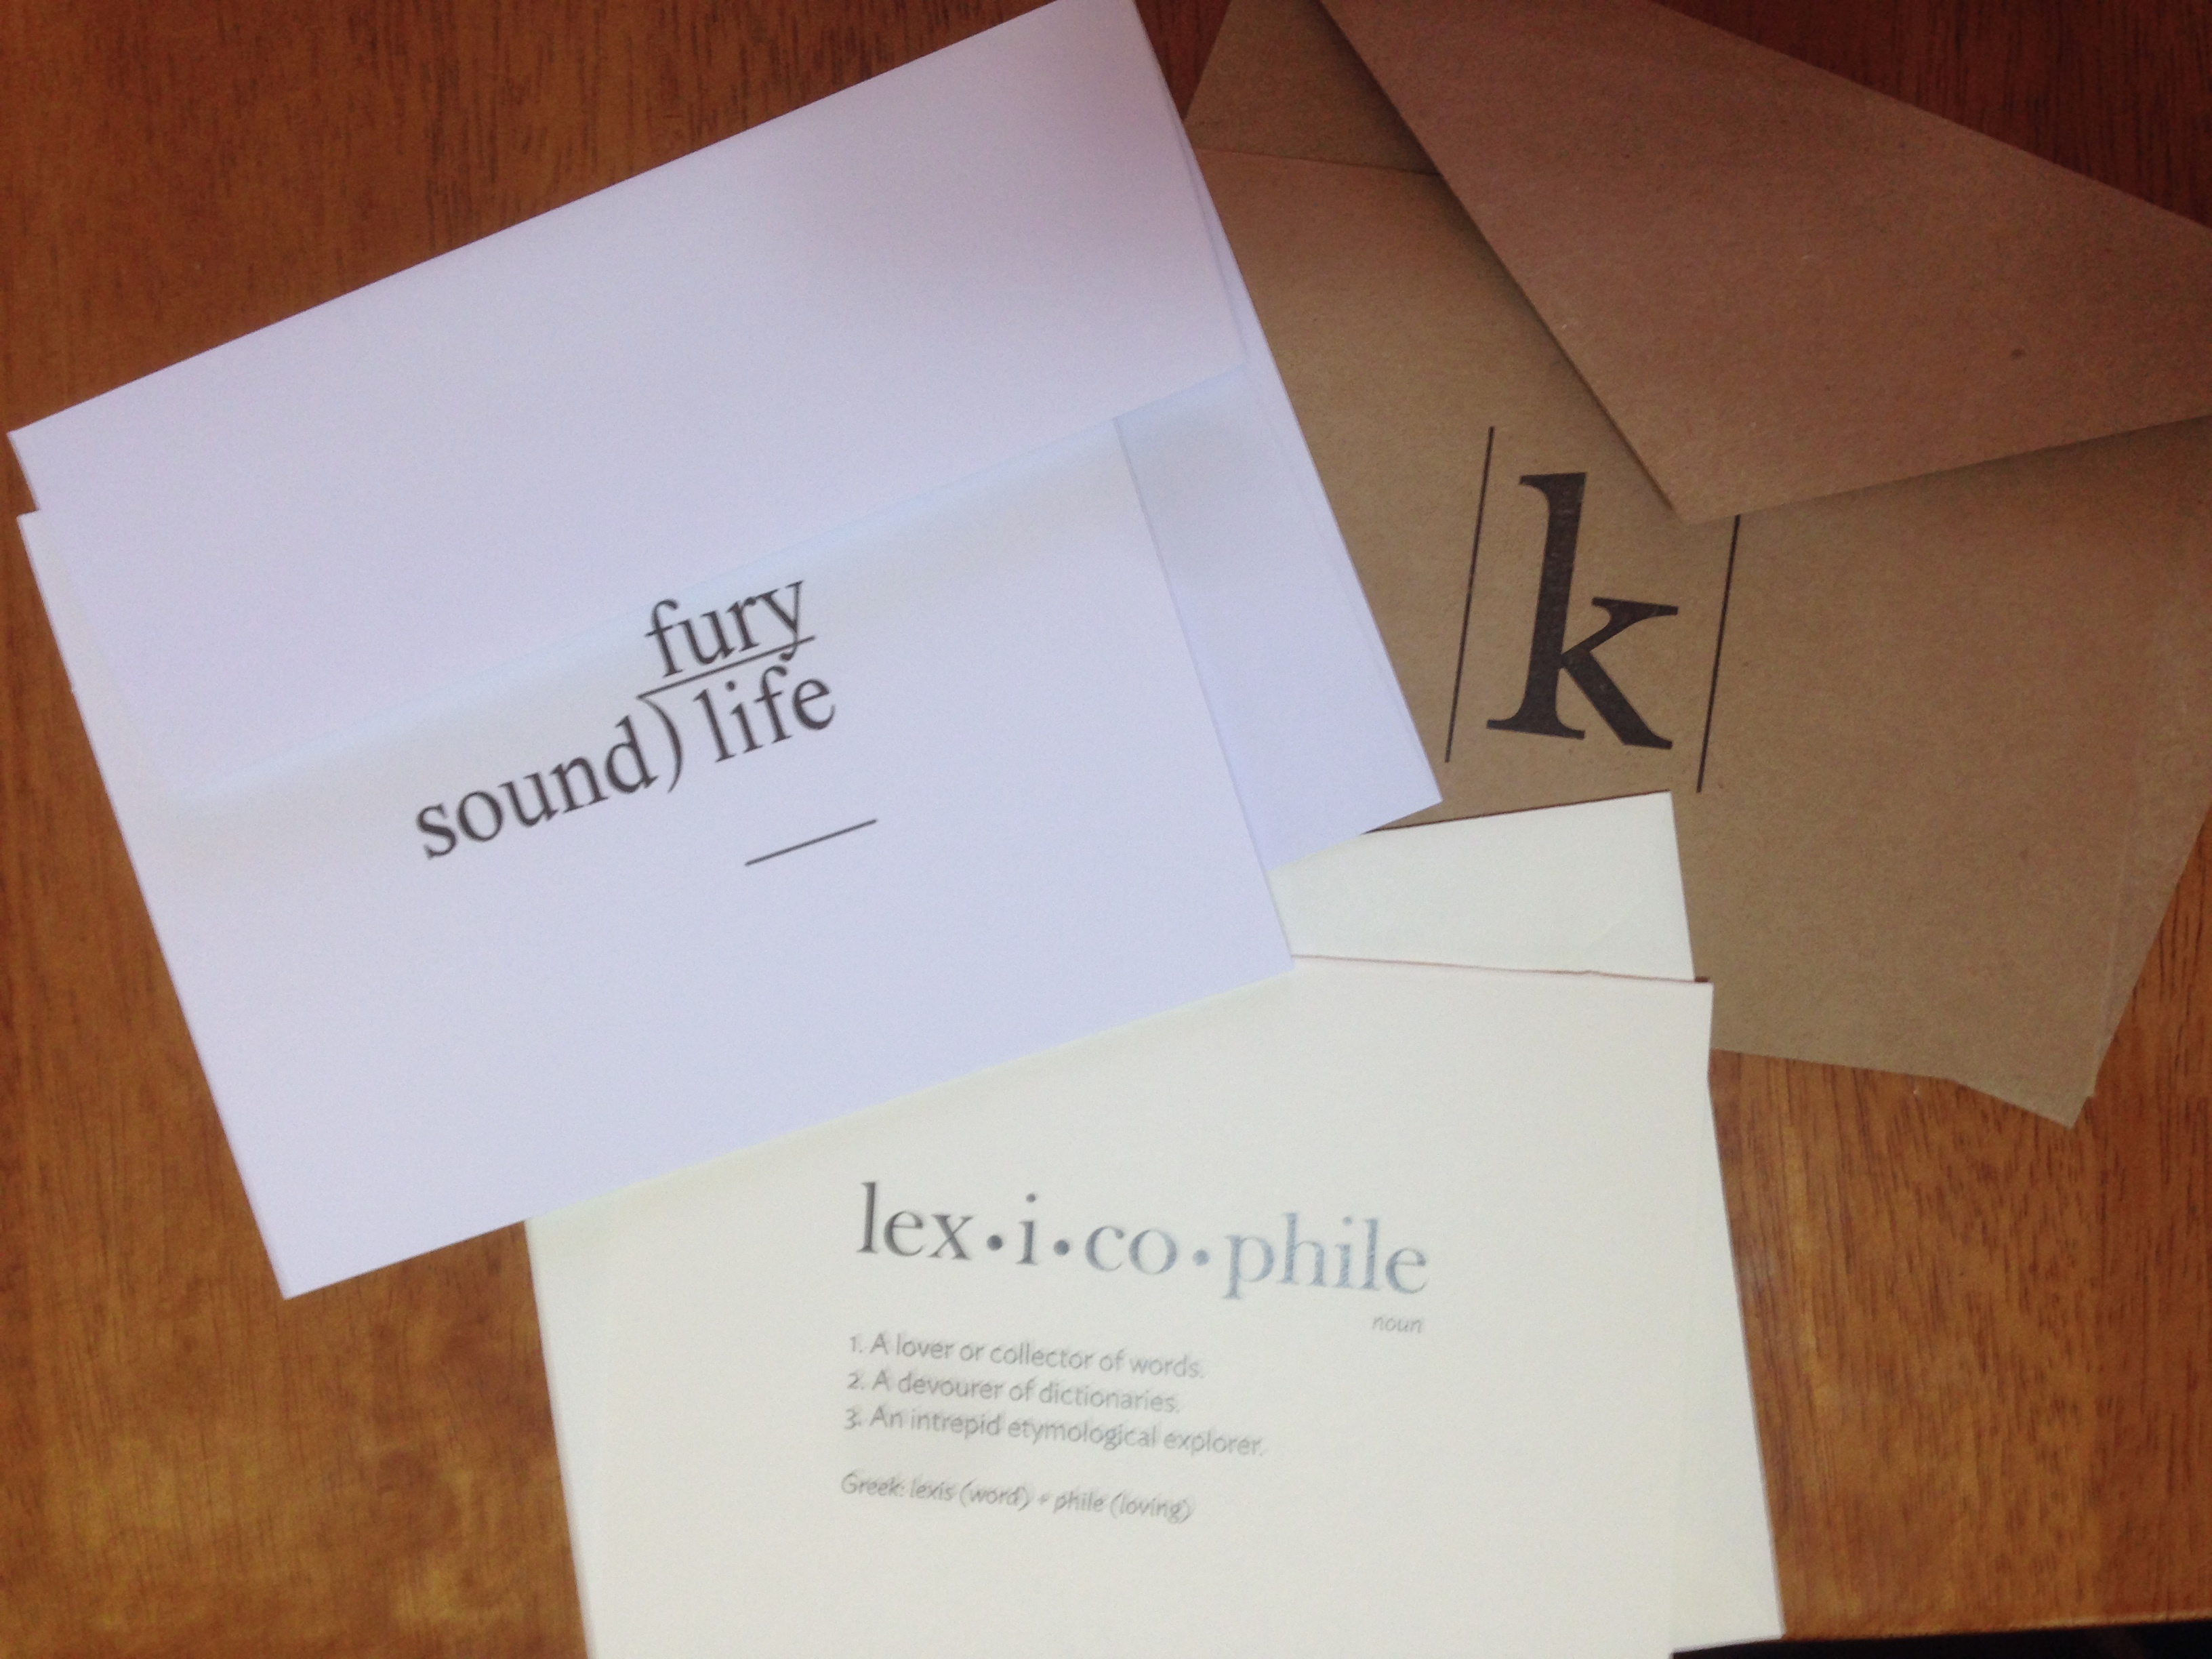
brand, art, design, text